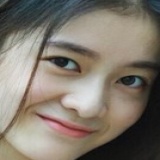
diễn viên Trương Tuyết Nghênh